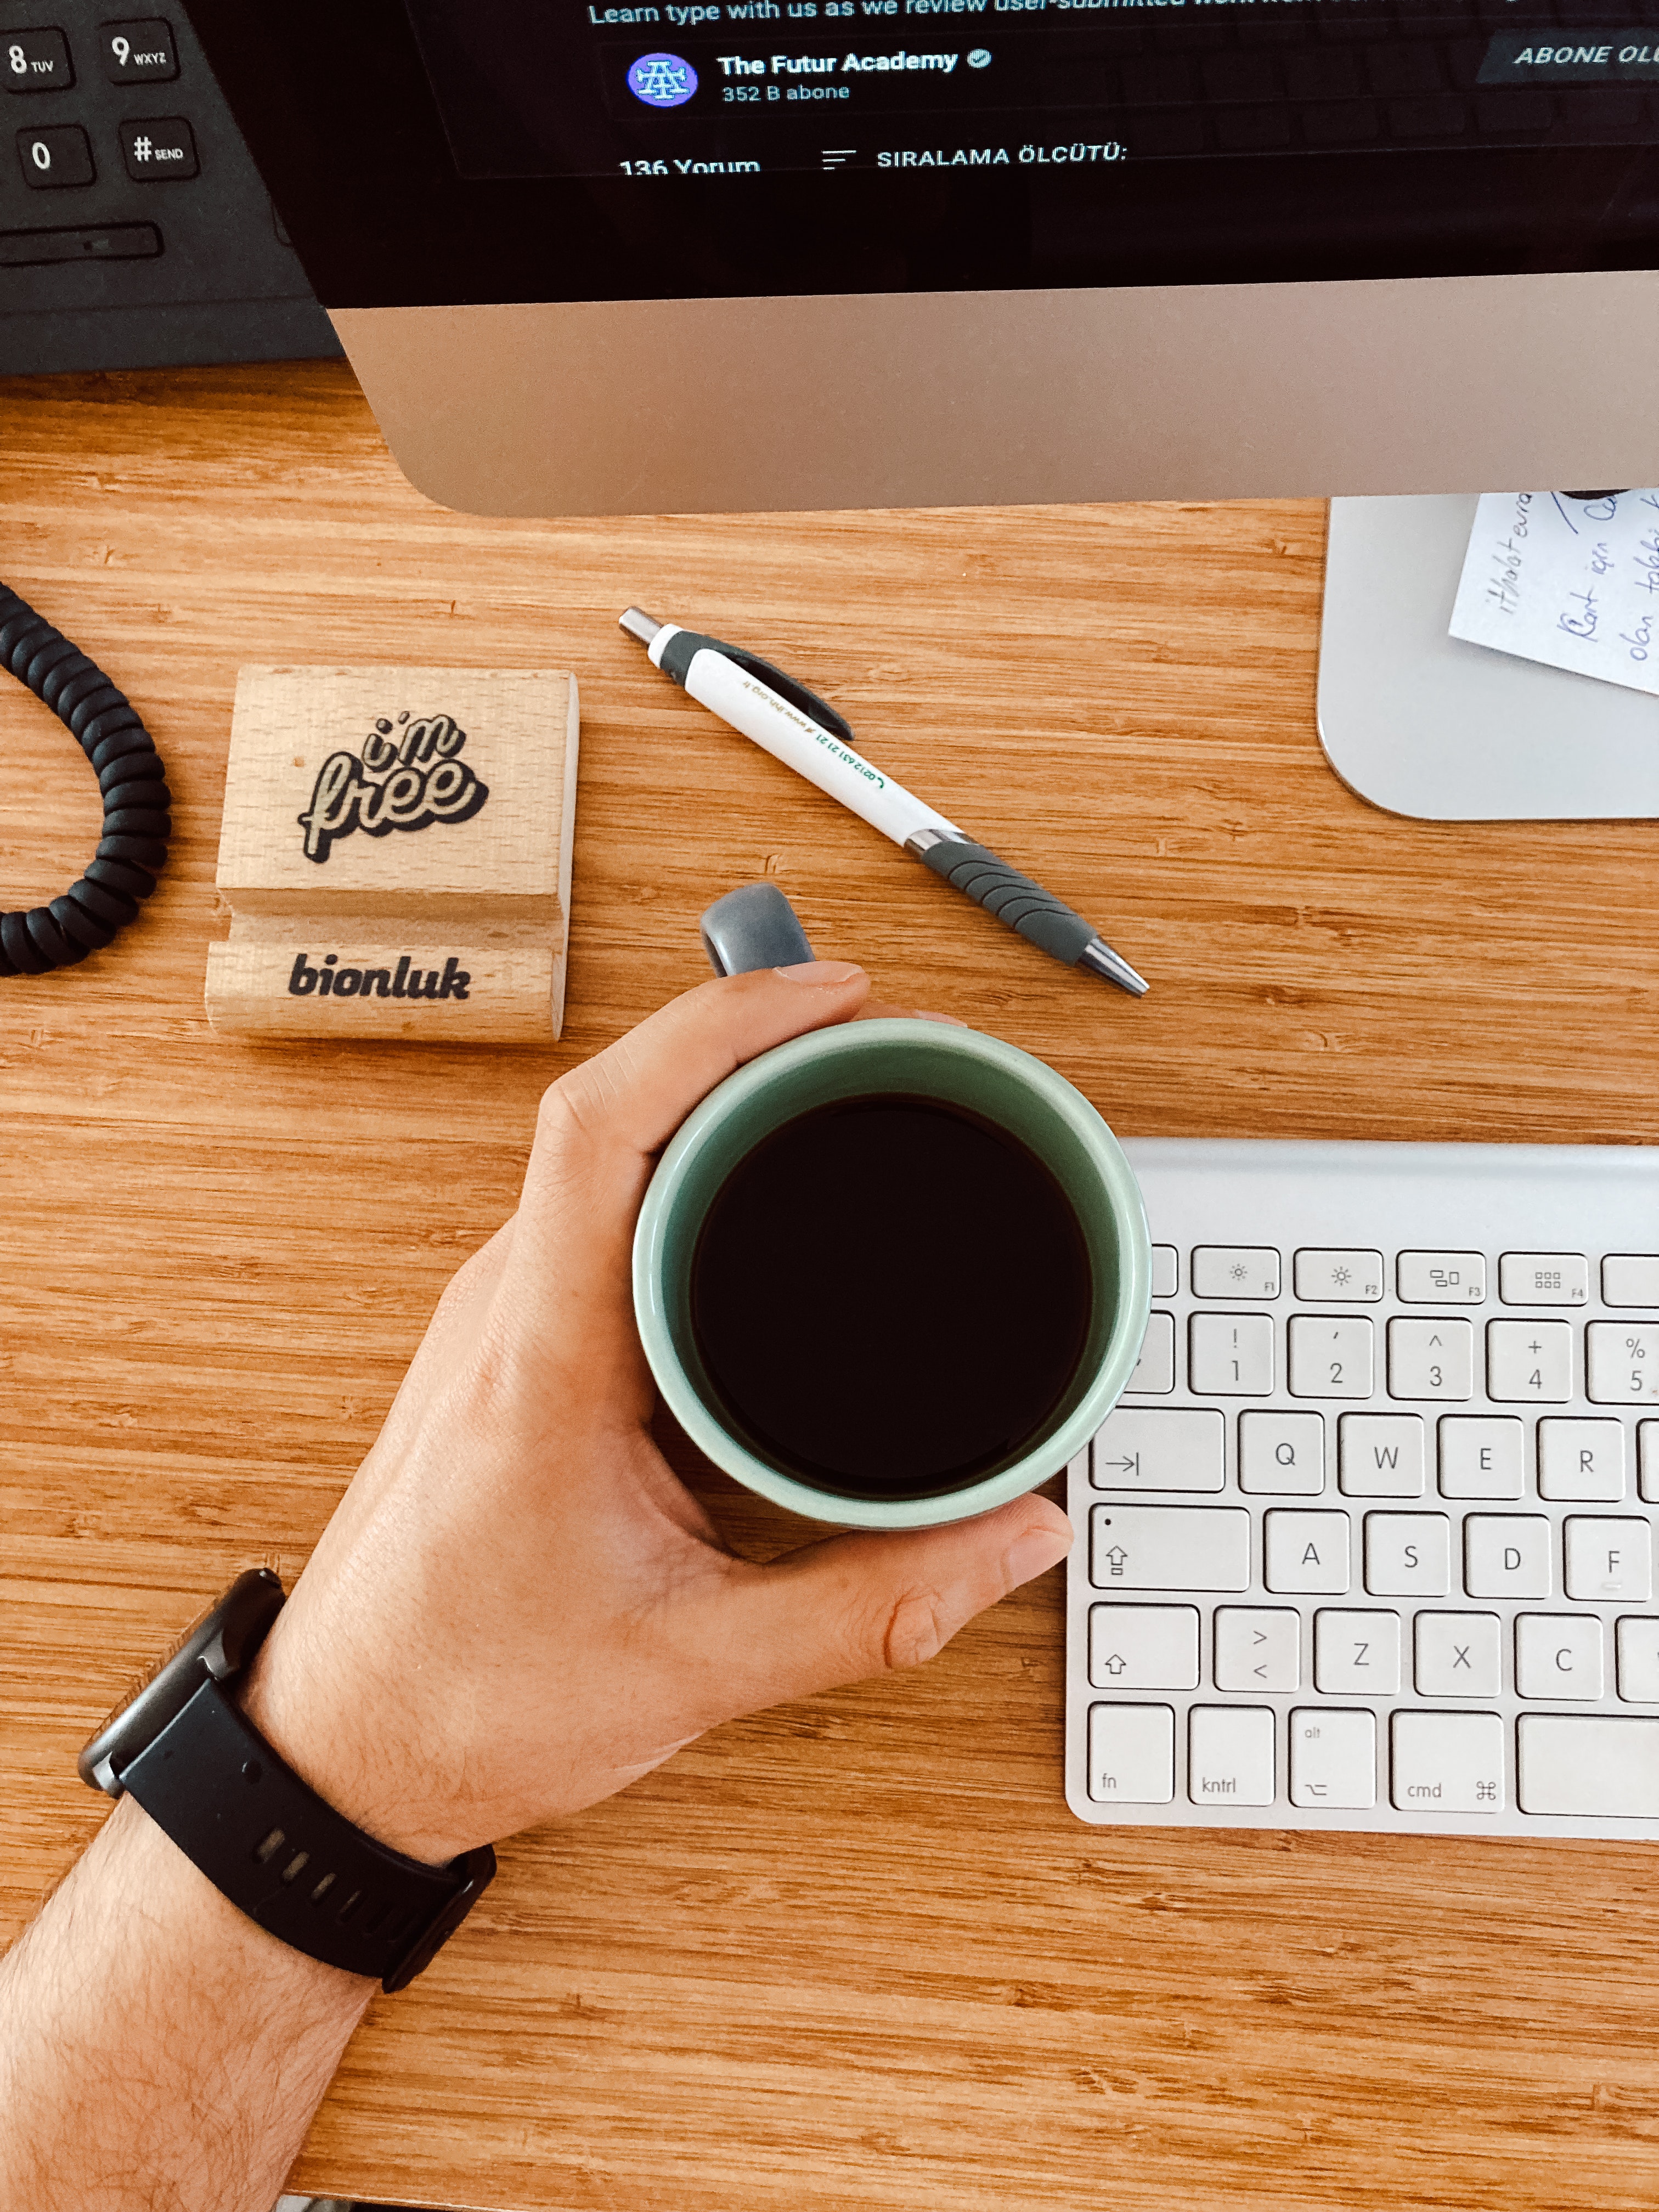
work, watch, table, drinkware, tableware, output device, computer keyboard, cup, eyewear, coffee, wood, finger, font, gadget, desk, serveware, office equipment, Material property, Java coffee, office supplies, Kapeng barako, space bar, coffee cup, input device, peripheral, dandelion coffee, electronic device, communication device, numeric keypad, kopi luwak, drink, Office instrument, flooring, nail, tea, design, cuban espresso, audio equipment, computer desk, brand, fashion accessory, multimedia, circle, logo, electronic instrument, writing, writing instrument accessory, display device, selfie, teacup, caff americano, computer hardware, mug, square, computer component, pen, still life photography, number, illustration, espresso, caffeine, love